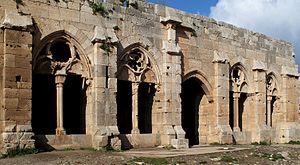
Le krak des Chevaliers, krak de l'Hospital ou Qal`at al-Hosn est un château fort. Datant de l'époque des croisades, il est situé dans l'ouest de la Syrie, sur les derniers contreforts du jabal Ansariya. Depuis 2006, il est inscrit sur la liste du patrimoine mondial de l'UNESCO.